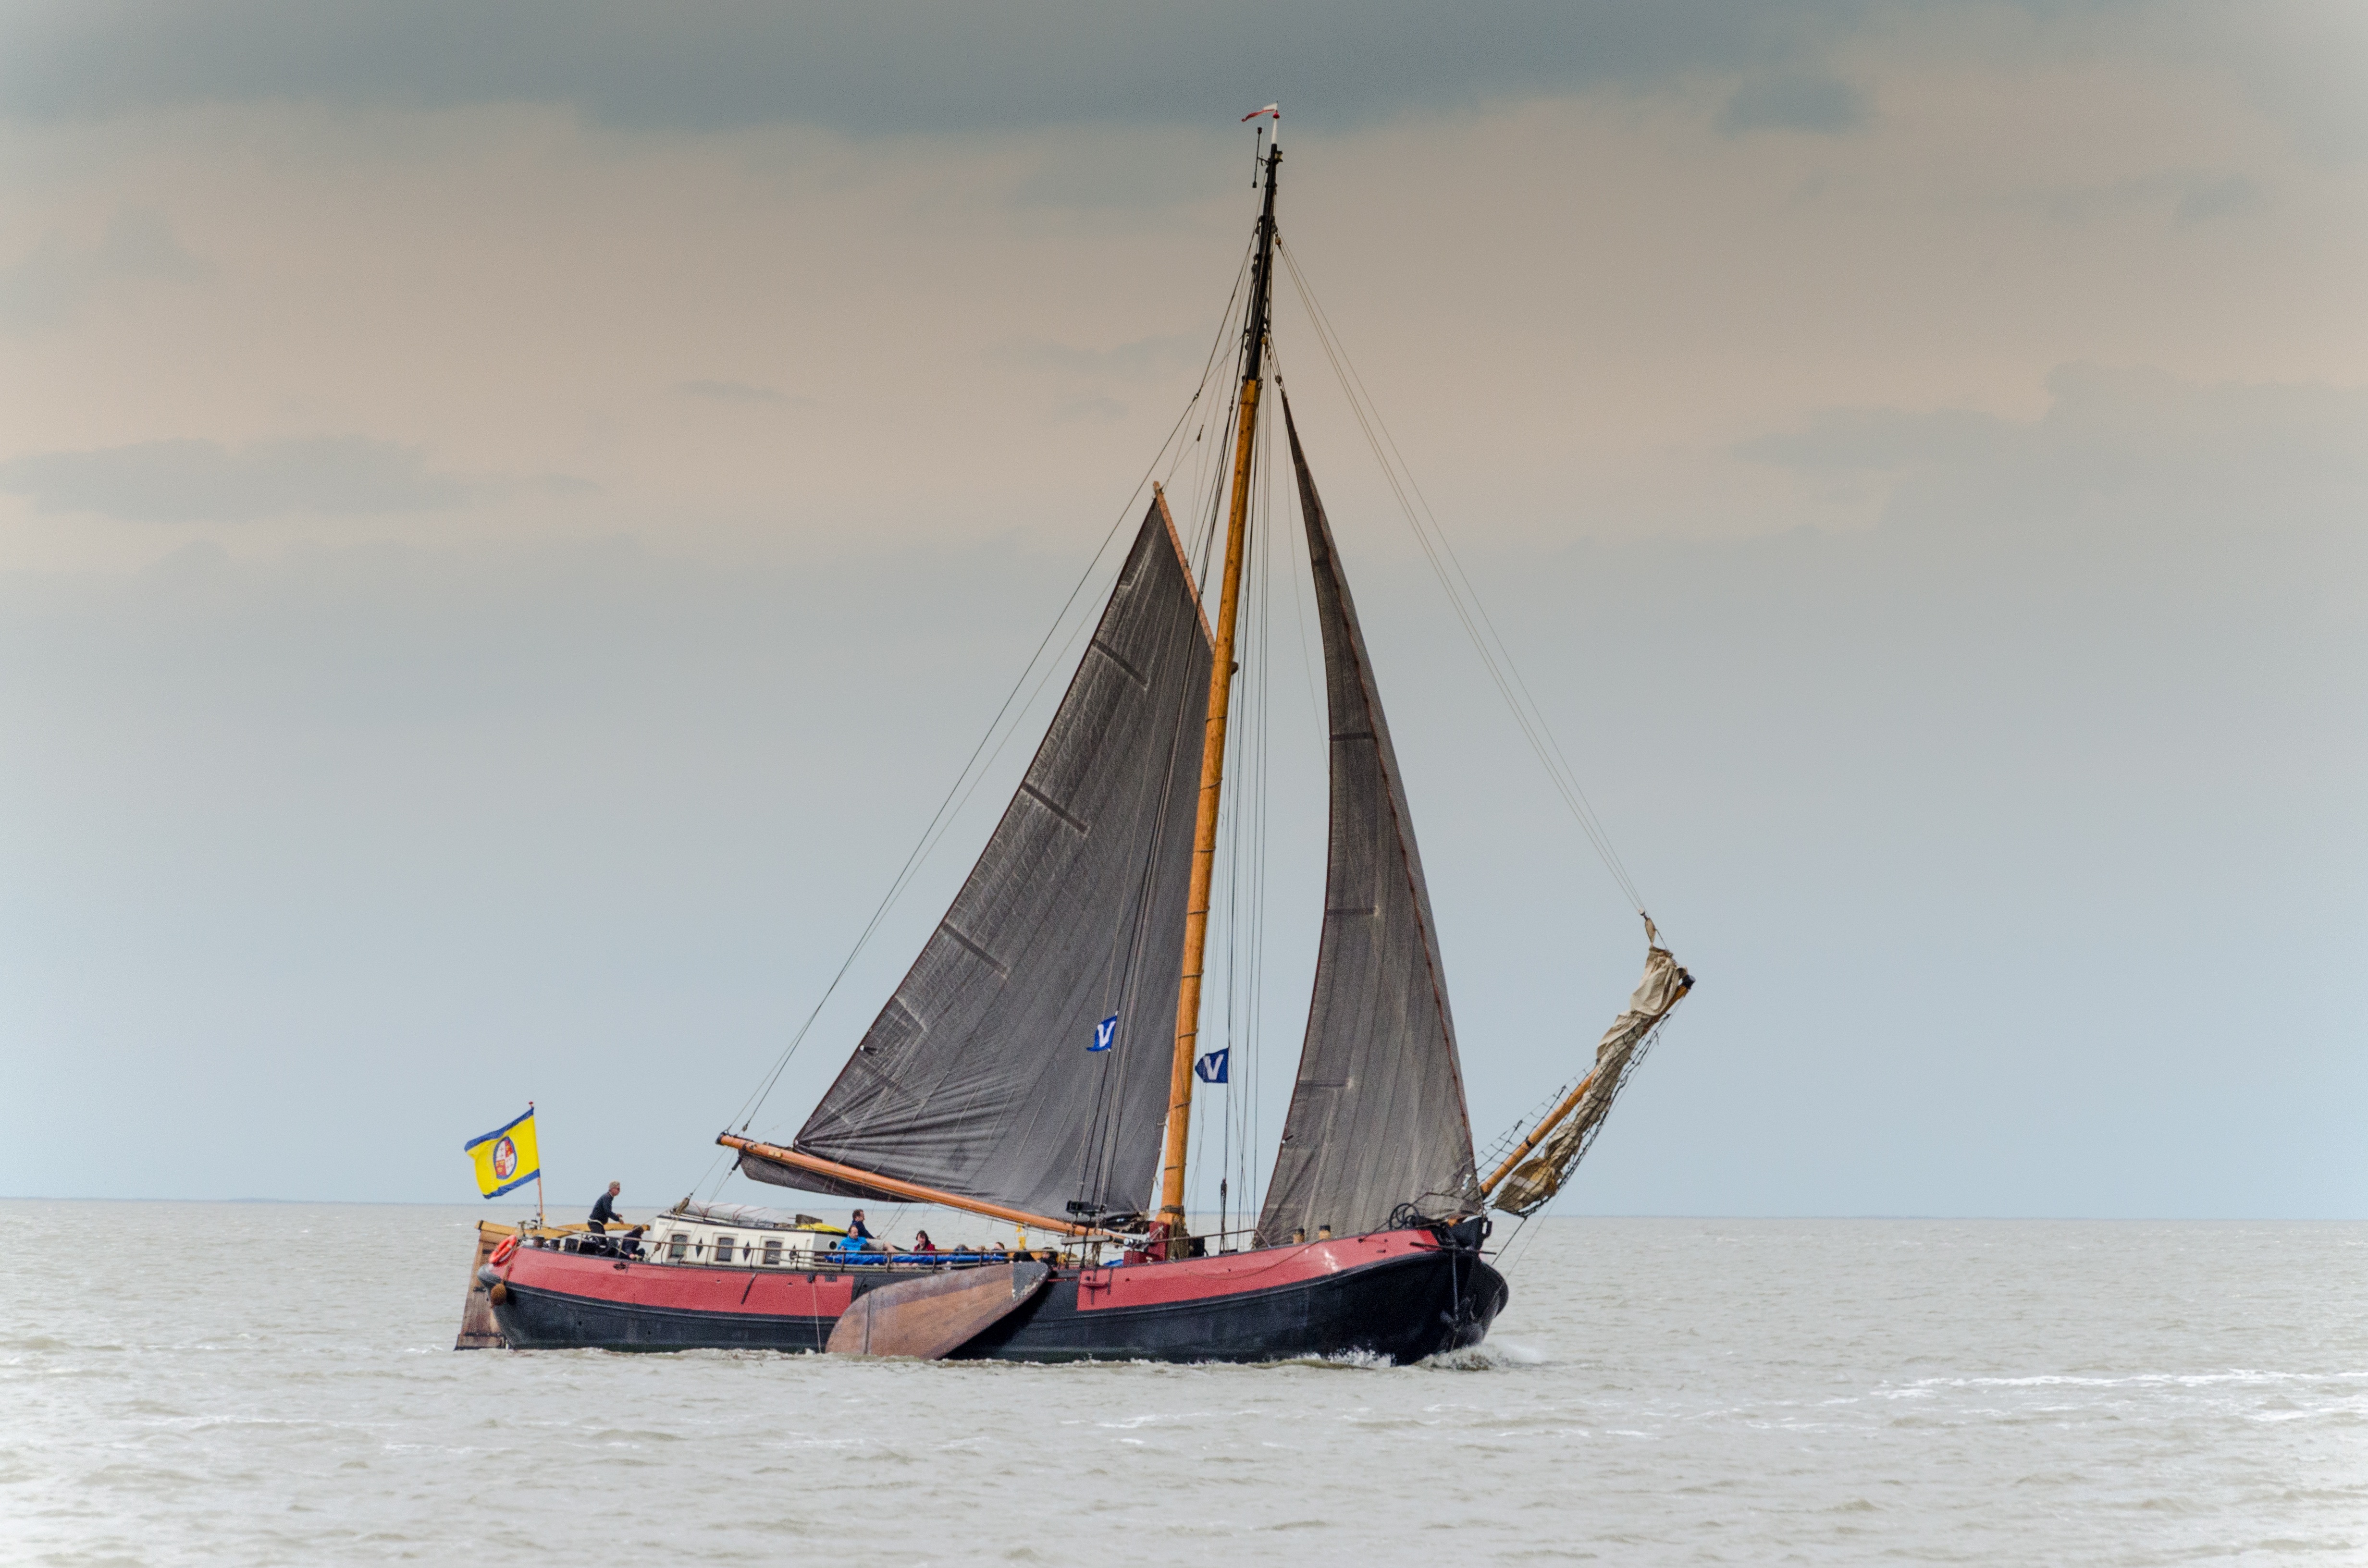
sea, water, boat, ship, vehicle, mast, sailing, sailboat, netherlands, dutch, sail, watercraft, schooner, windjammer, brig, sailing ship, wadden sea, fishing vessel, tall ship, tjalk, flat bottom, caravel, brigantine, proa, lugger, galway hooker, thames sailing barge